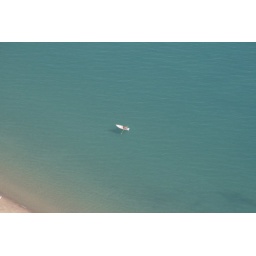
someone rowing a boat in chicago on lake michigan. it actually looks tropical in this picture